Thomasville, North Carolina

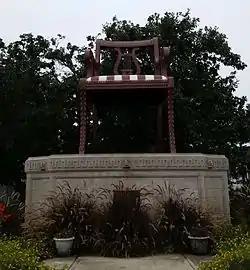
The Big Chair

Thomasville is commonly referred to as the "Chair Town" or "Chair City", in reference to a landmark replica of a Duncan Phyfe armchair that rests in the middle of the city. The original "Big Chair" was constructed in 1922 by the now-defunct Thomasville Furniture Industries (formerly the Thomasville Chair Company) out of lumber and Swiss steer hide to reflect the city's prominent furniture industry. However, this chair was scrapped in 1936 after 15 years of exposure to the weather. In 1951, a larger concrete version of the chair was erected with the collaboration of local businesses and civic organizations and still remains today. The Big Chair gained national attention in 1960 when then presidential candidate Lyndon B. Johnson greeted supporters on the monument during a campaign whistle stop. Although larger ones have been built, many Thomasville residents still boast that the Big Chair between the two Main Streets is the "World's Largest Chair".